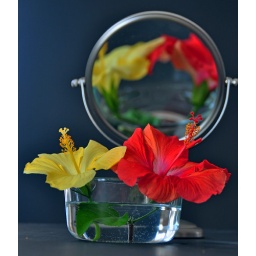
Two Hibiscus flowers in a clear glass container. One red, the other yellow. Dark background.